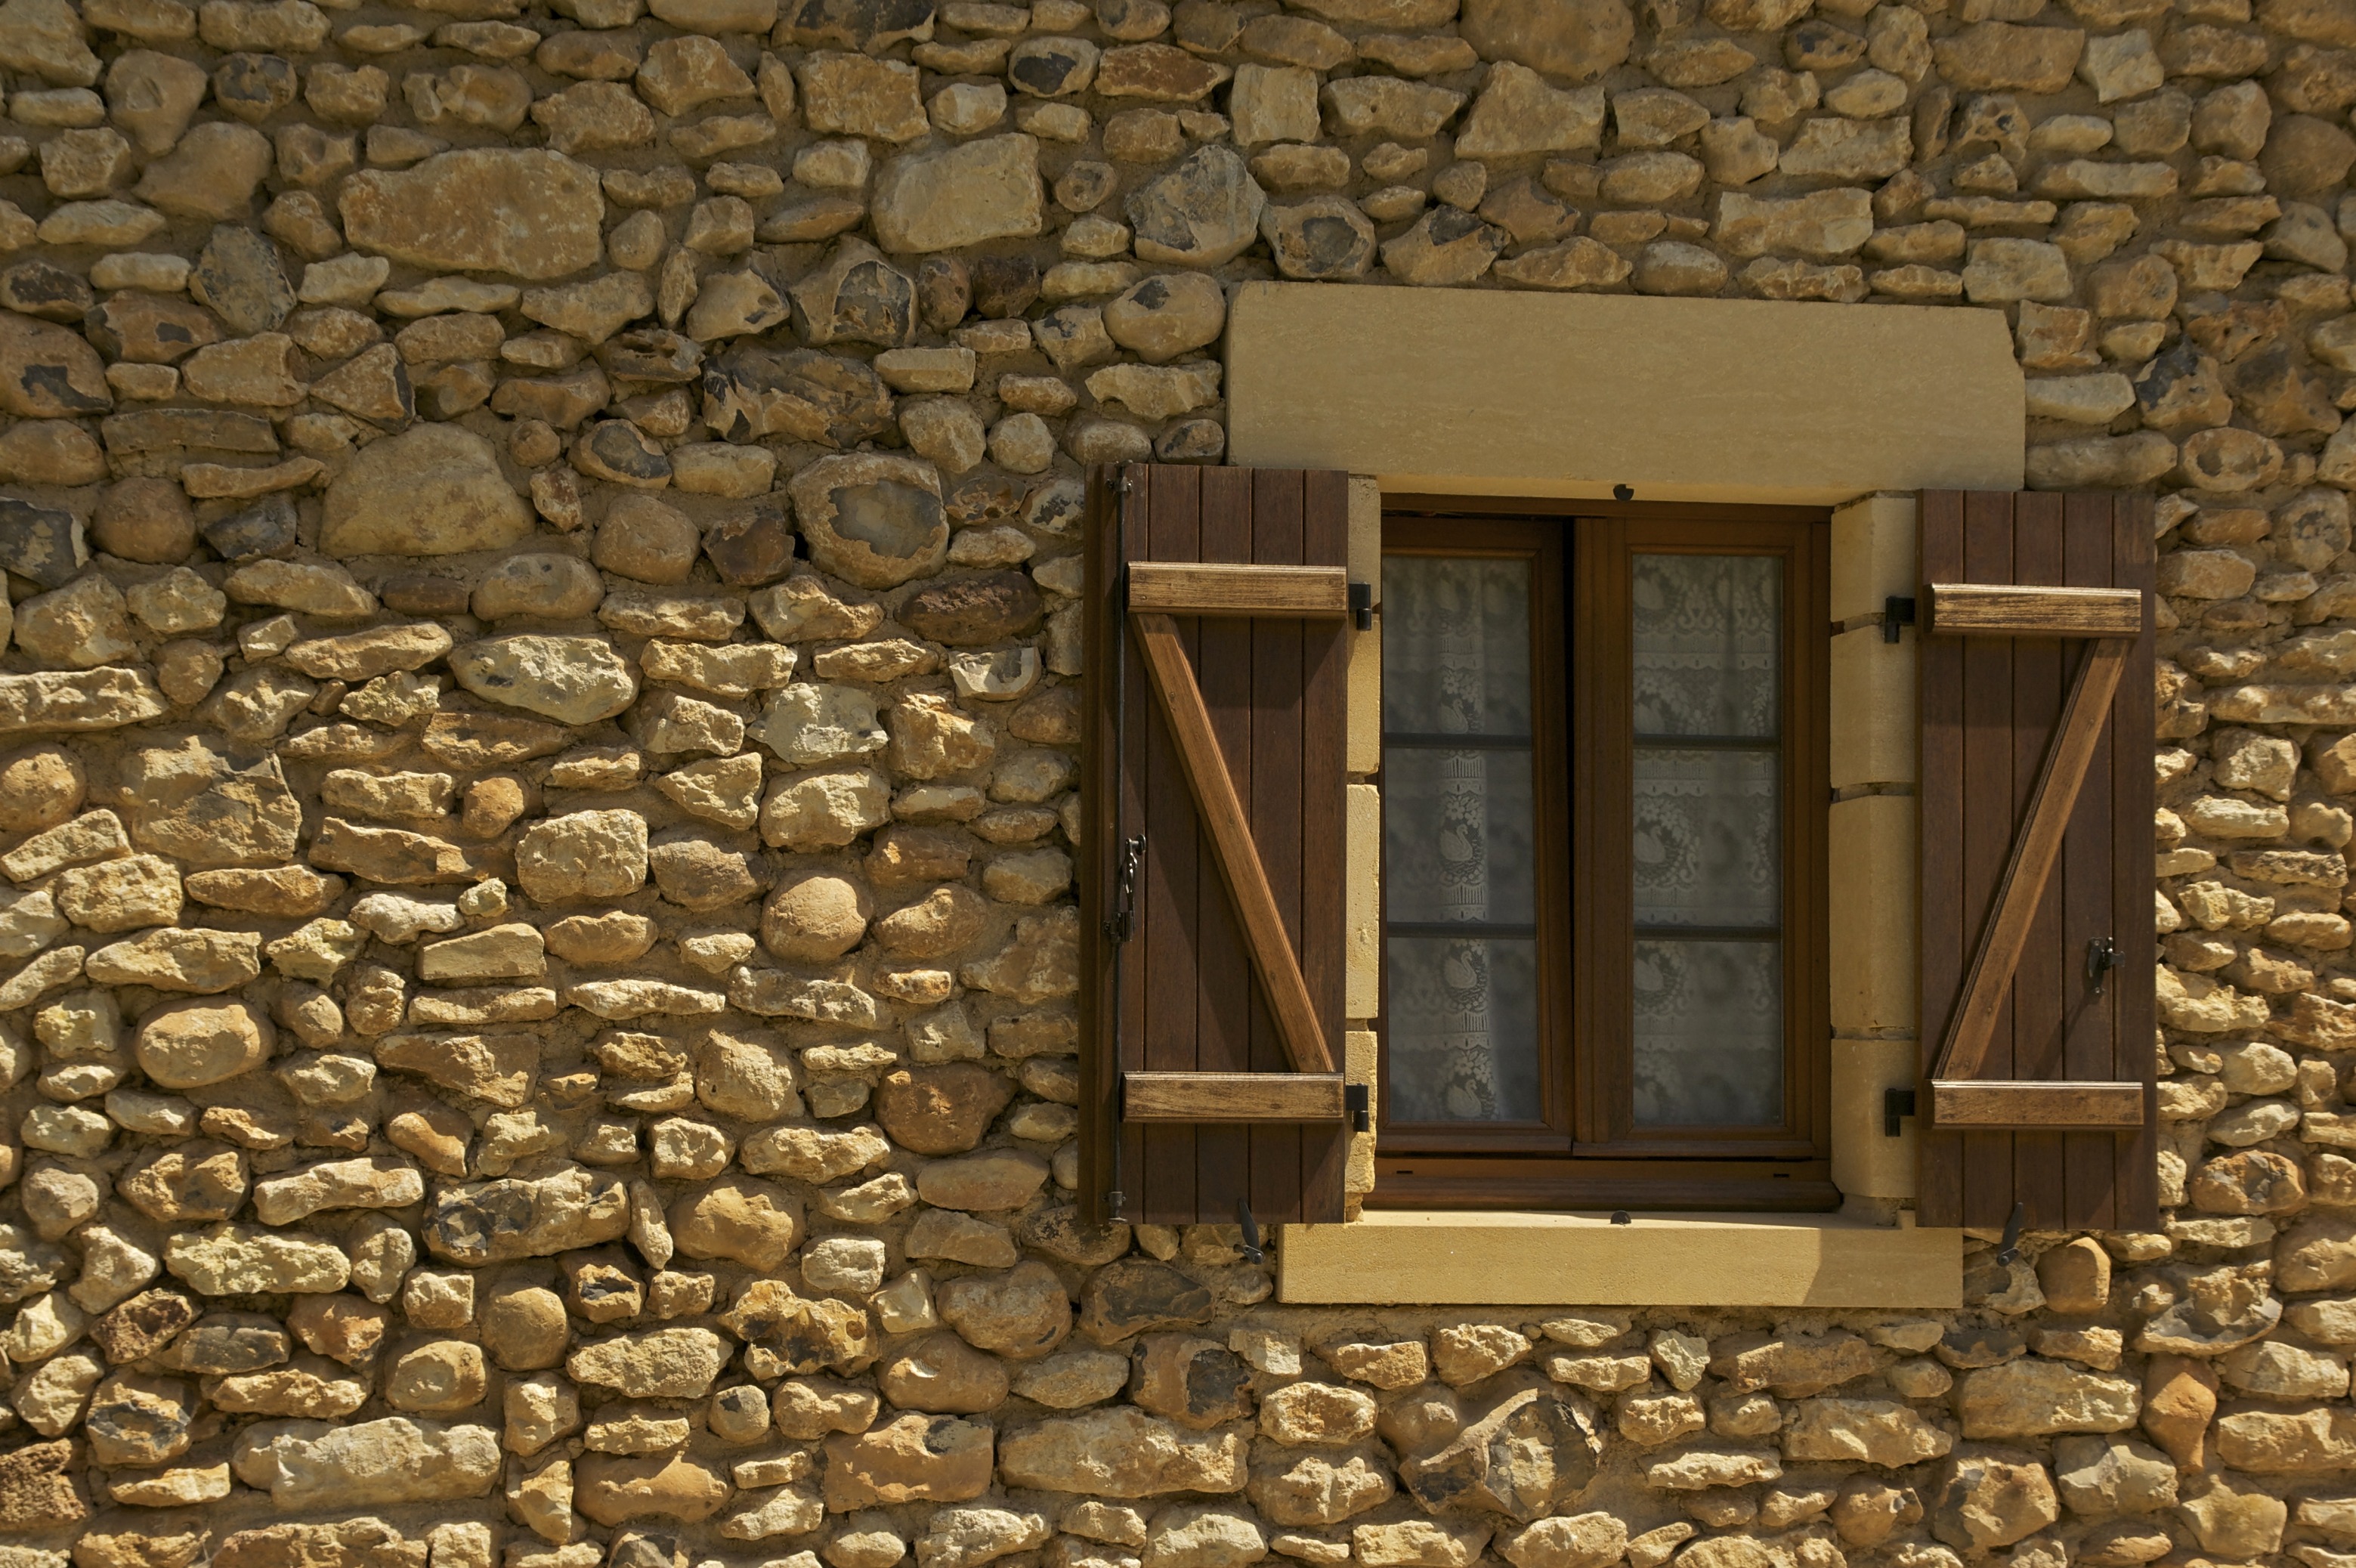
architecture, wood, house, window, home, wall, stone, france, facade, stone wall, brick, outside, estate, wood sill